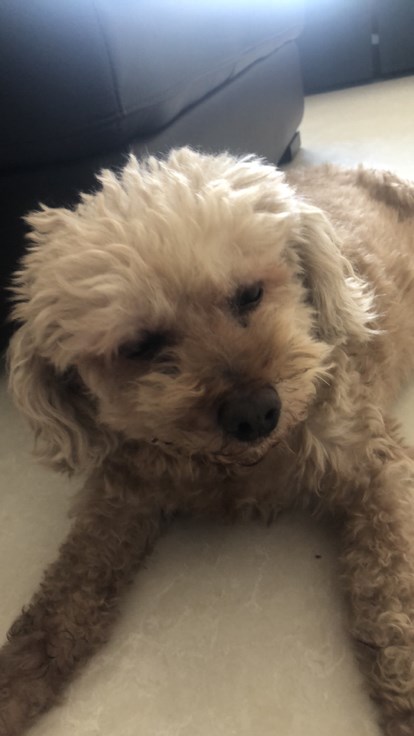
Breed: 2925-n000114-toy_poodle